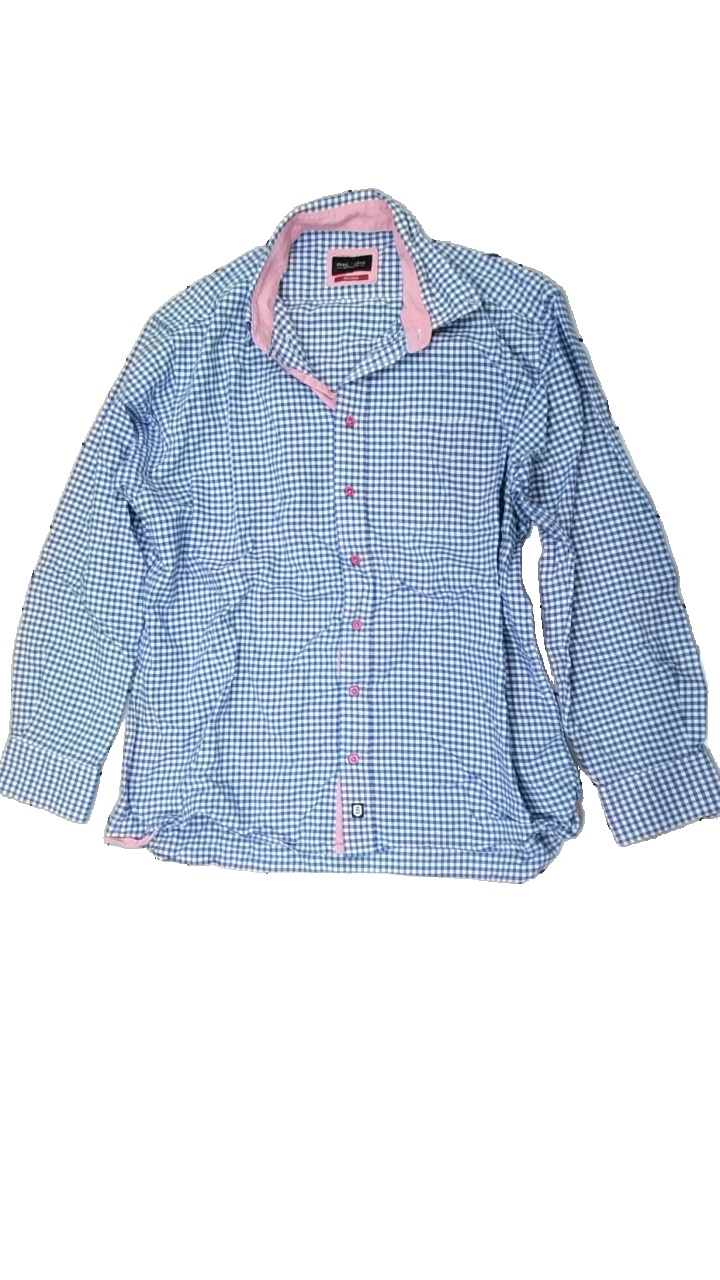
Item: Shirt (Ladies)
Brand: Park Lane
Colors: White, Blue
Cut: Regular
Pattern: Checkered print
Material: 100% Cotton
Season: All
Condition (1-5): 2
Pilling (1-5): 5
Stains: Minor
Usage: Recycle
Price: <50